Sceptre of the Armillary

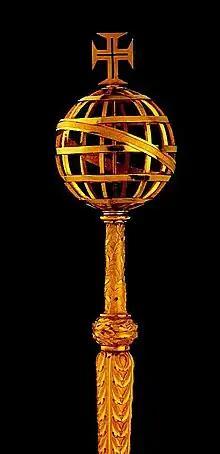
The Sceptre of the Armillary.

The Sceptre of the Armillary, also known as the Sceptre of the United Kingdom of Portugal, Brazil, and the Algarves (Portuguese: Ceptro Armilar; Ceptro do Reino Unido de Portugal, do Brasil, e dos Algarves), is a piece of the Portuguese Crown Jewels, originally created for the acclamation of King João VI, alongside the Crown of João VI and the Mantle of João VI.